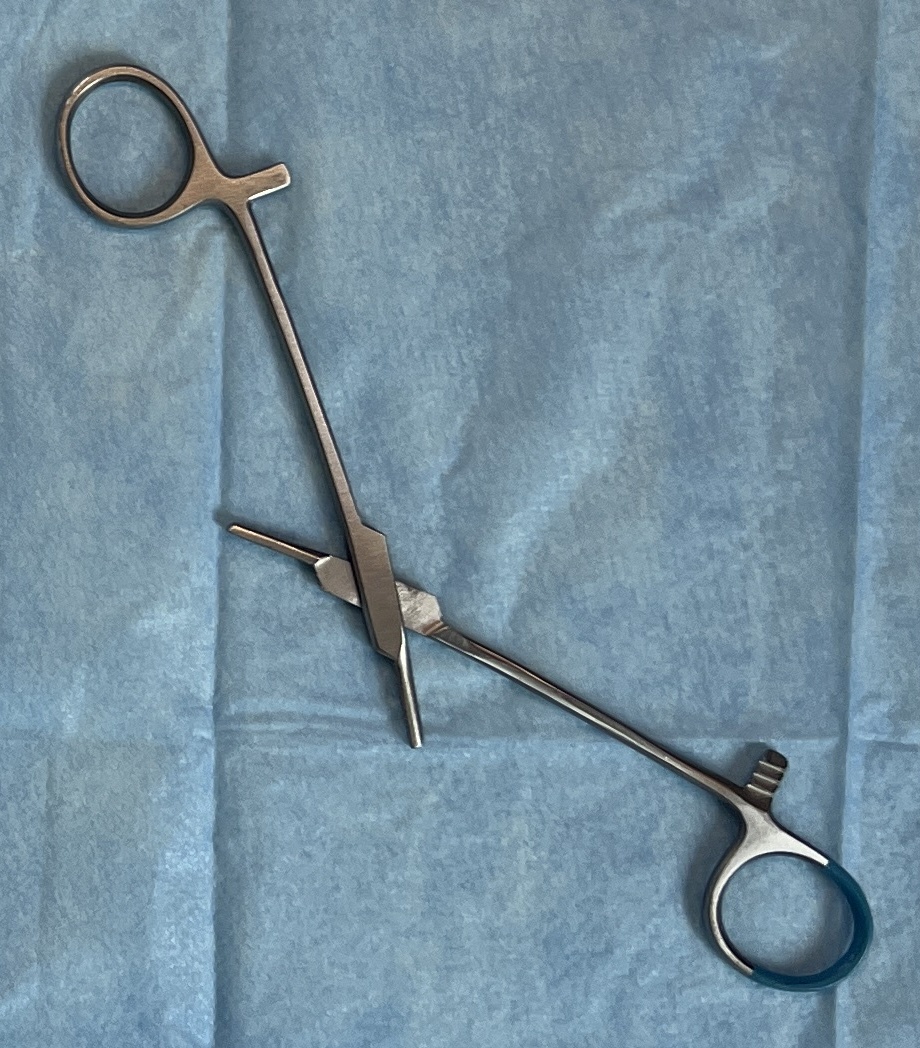
Hinged instrument state: open